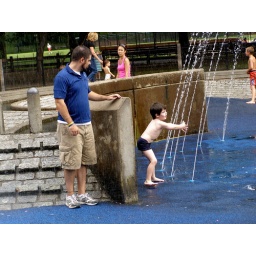
the birthday boy playing in the water